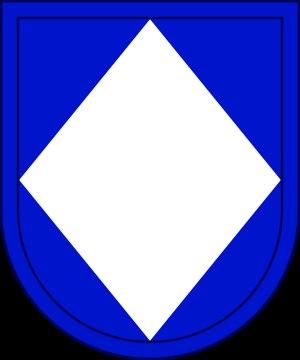
Le XVIIIᵉ corps aéroporté des États-Unis regroupe la majorité des divisions de première intervention de l’armée de terre des États-Unis.